Monarchy in Alberta

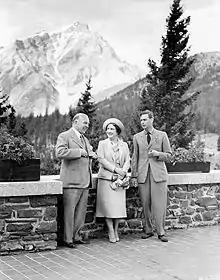
King George VI (right) and his wife, Queen Elizabeth (centre), with Prime Minister Mackenzie King (left) in Banff, Alberta, 1939

Prince Edward (the future King Edward VIII) first toured Alberta in 1919, when he was hosted at the Bar-U Ranch by George Lane. The Prince enjoyed the province's rural life so much he purchased a property nearby—outside Pekisko, High River—and named it "E.P. Ranch" (the initials a reversal of "Prince Edward"). There, he raised cattle, sheep, and horses imported from the Duchy of Cornwall. Though his father, King George V, did not approve of his son holding property in Canada—believing it would lead the other Dominions to expect the Prince to purchase land there, too—Edward held this ranch and stayed at it numerous times. One such occasion was in 1923, during which time Edward participated in typical ranch chores and dining with the hired hands on basic meals. Edward sold the ranch in 1962, a decade before his death.